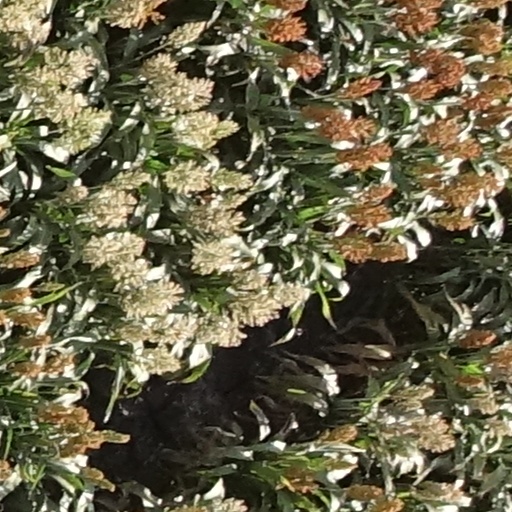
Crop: sorghum